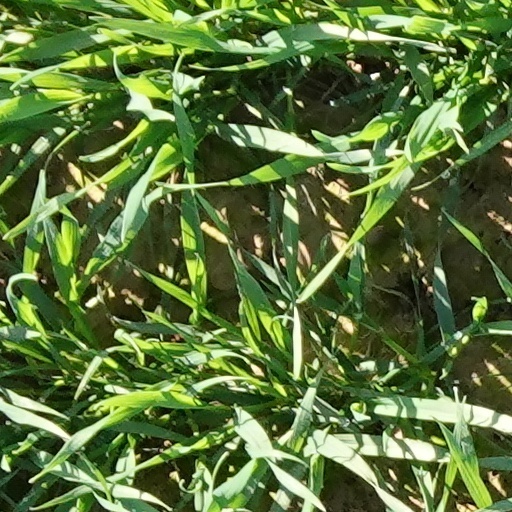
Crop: wheat